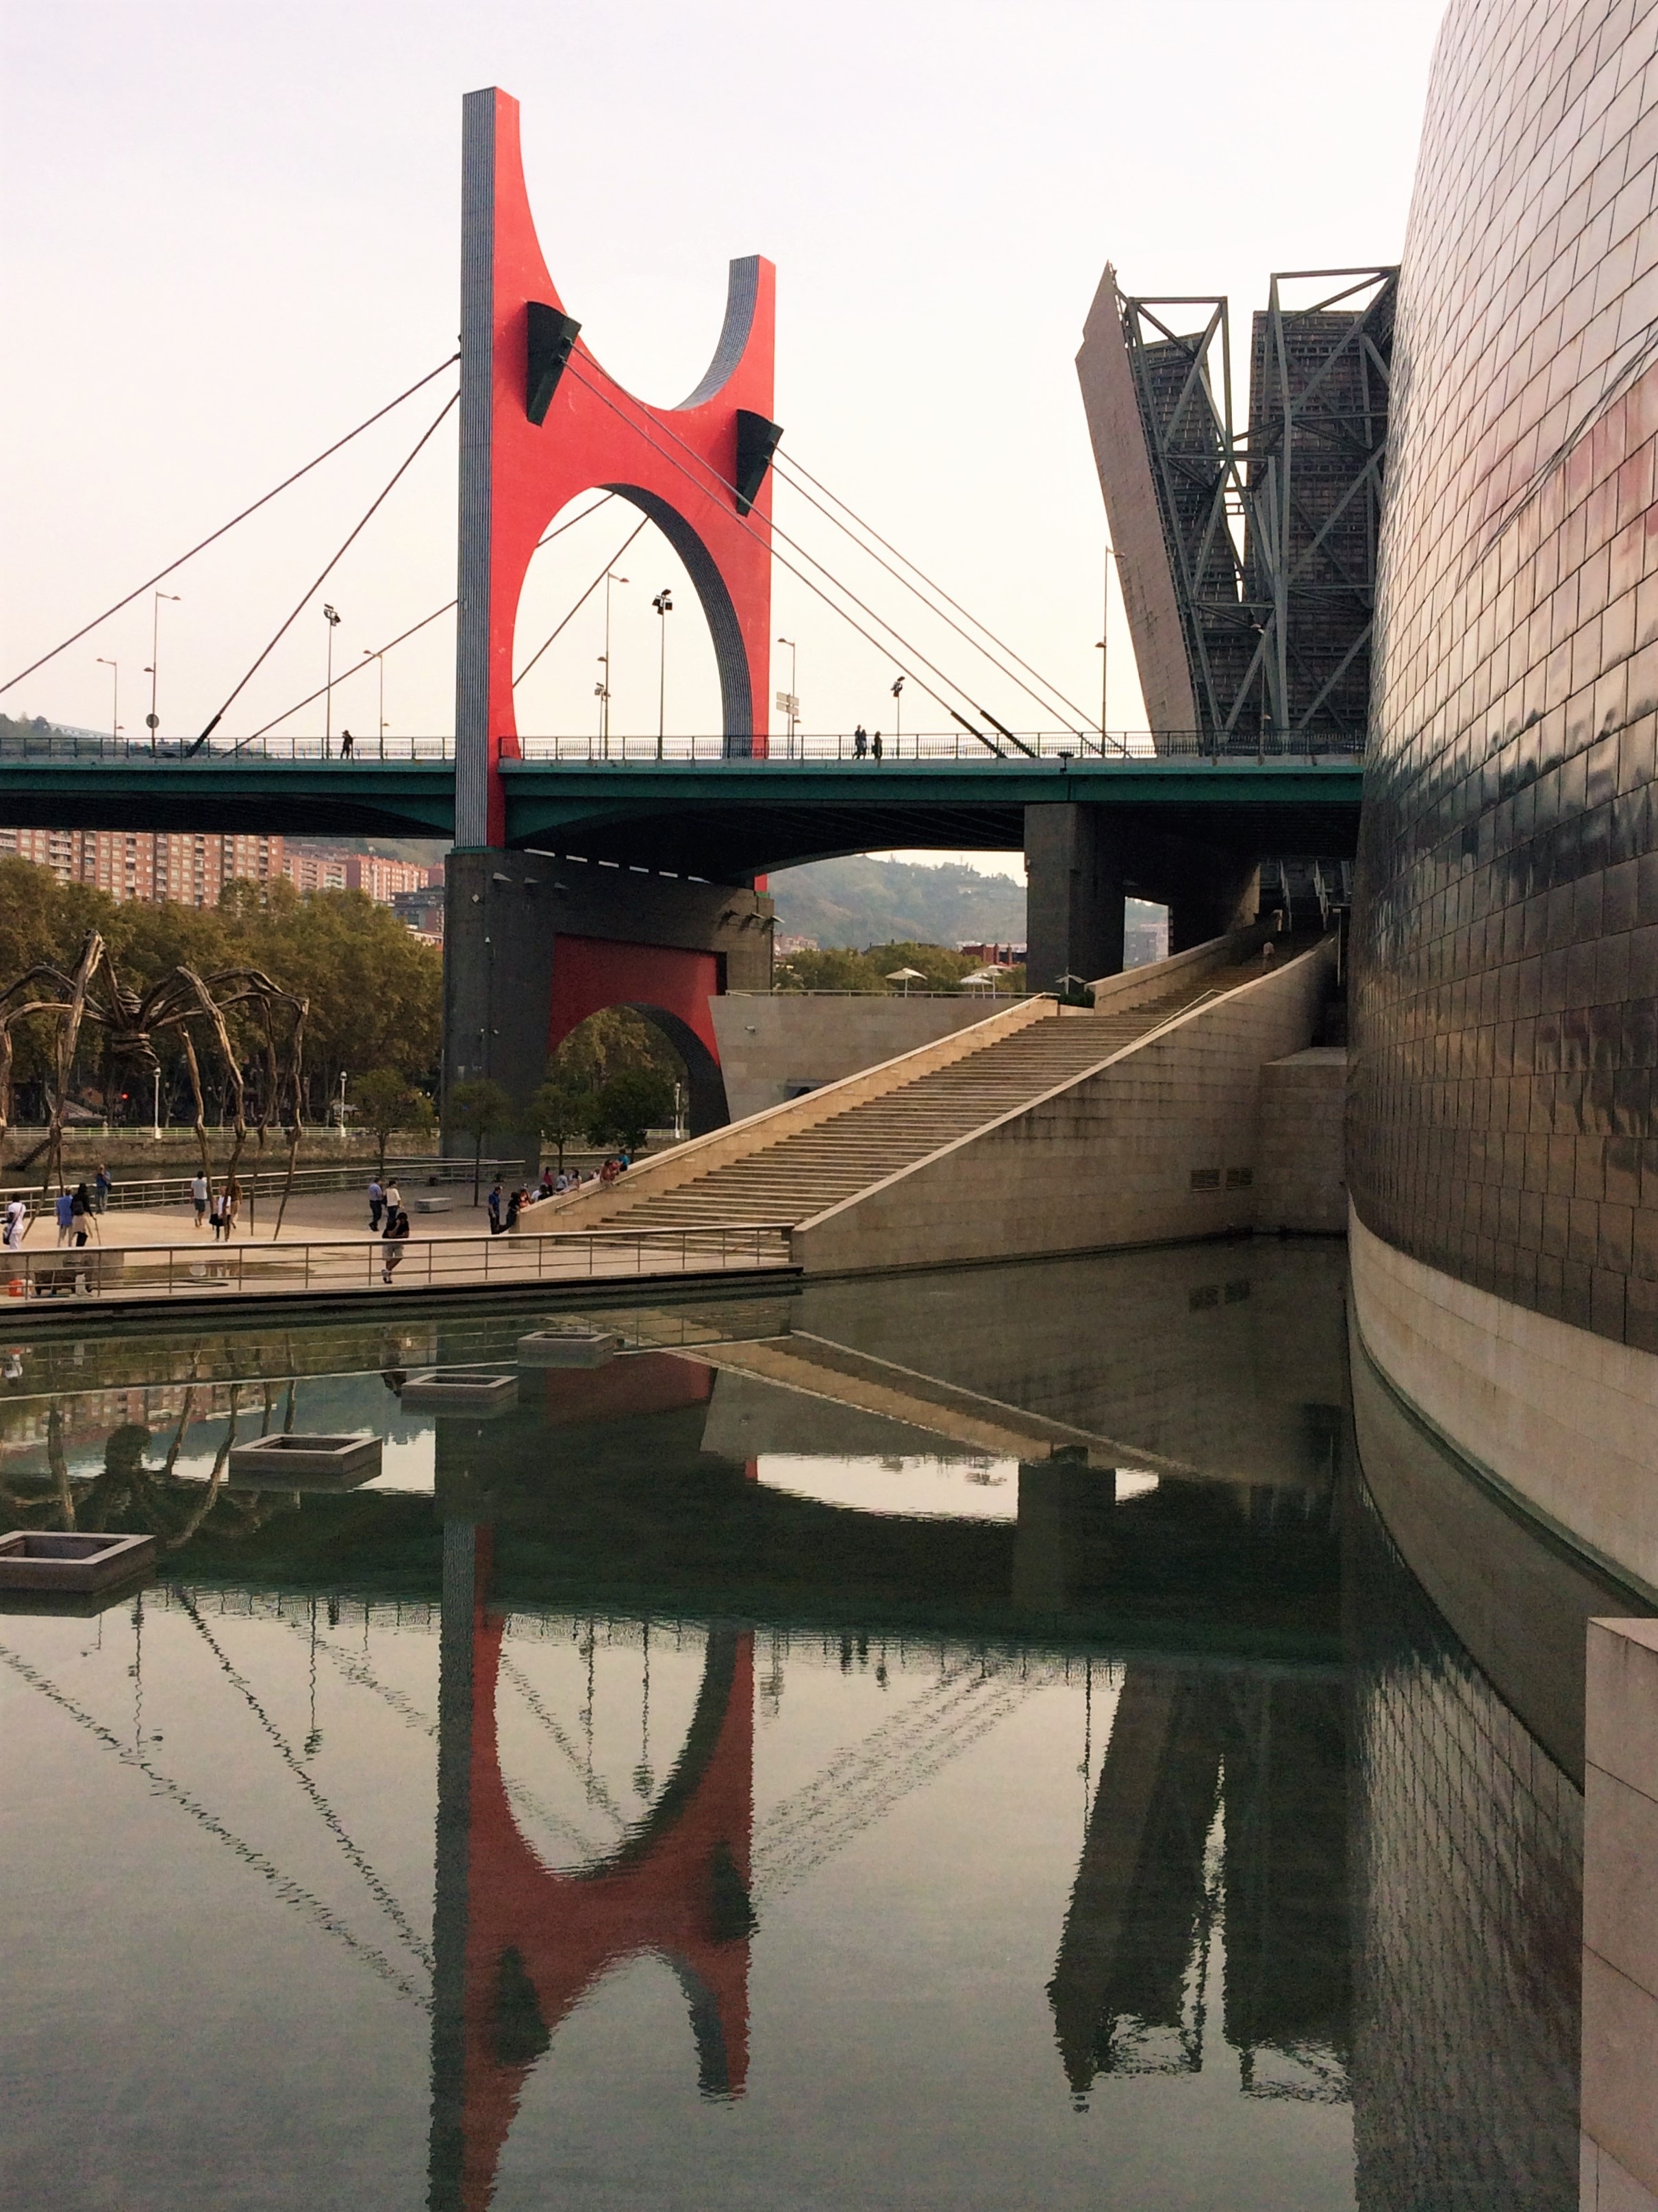
architecture, bridge, transport, reflection, waterway, engineering, bridges, bilbao, guggenheim museum, nonbuilding structure